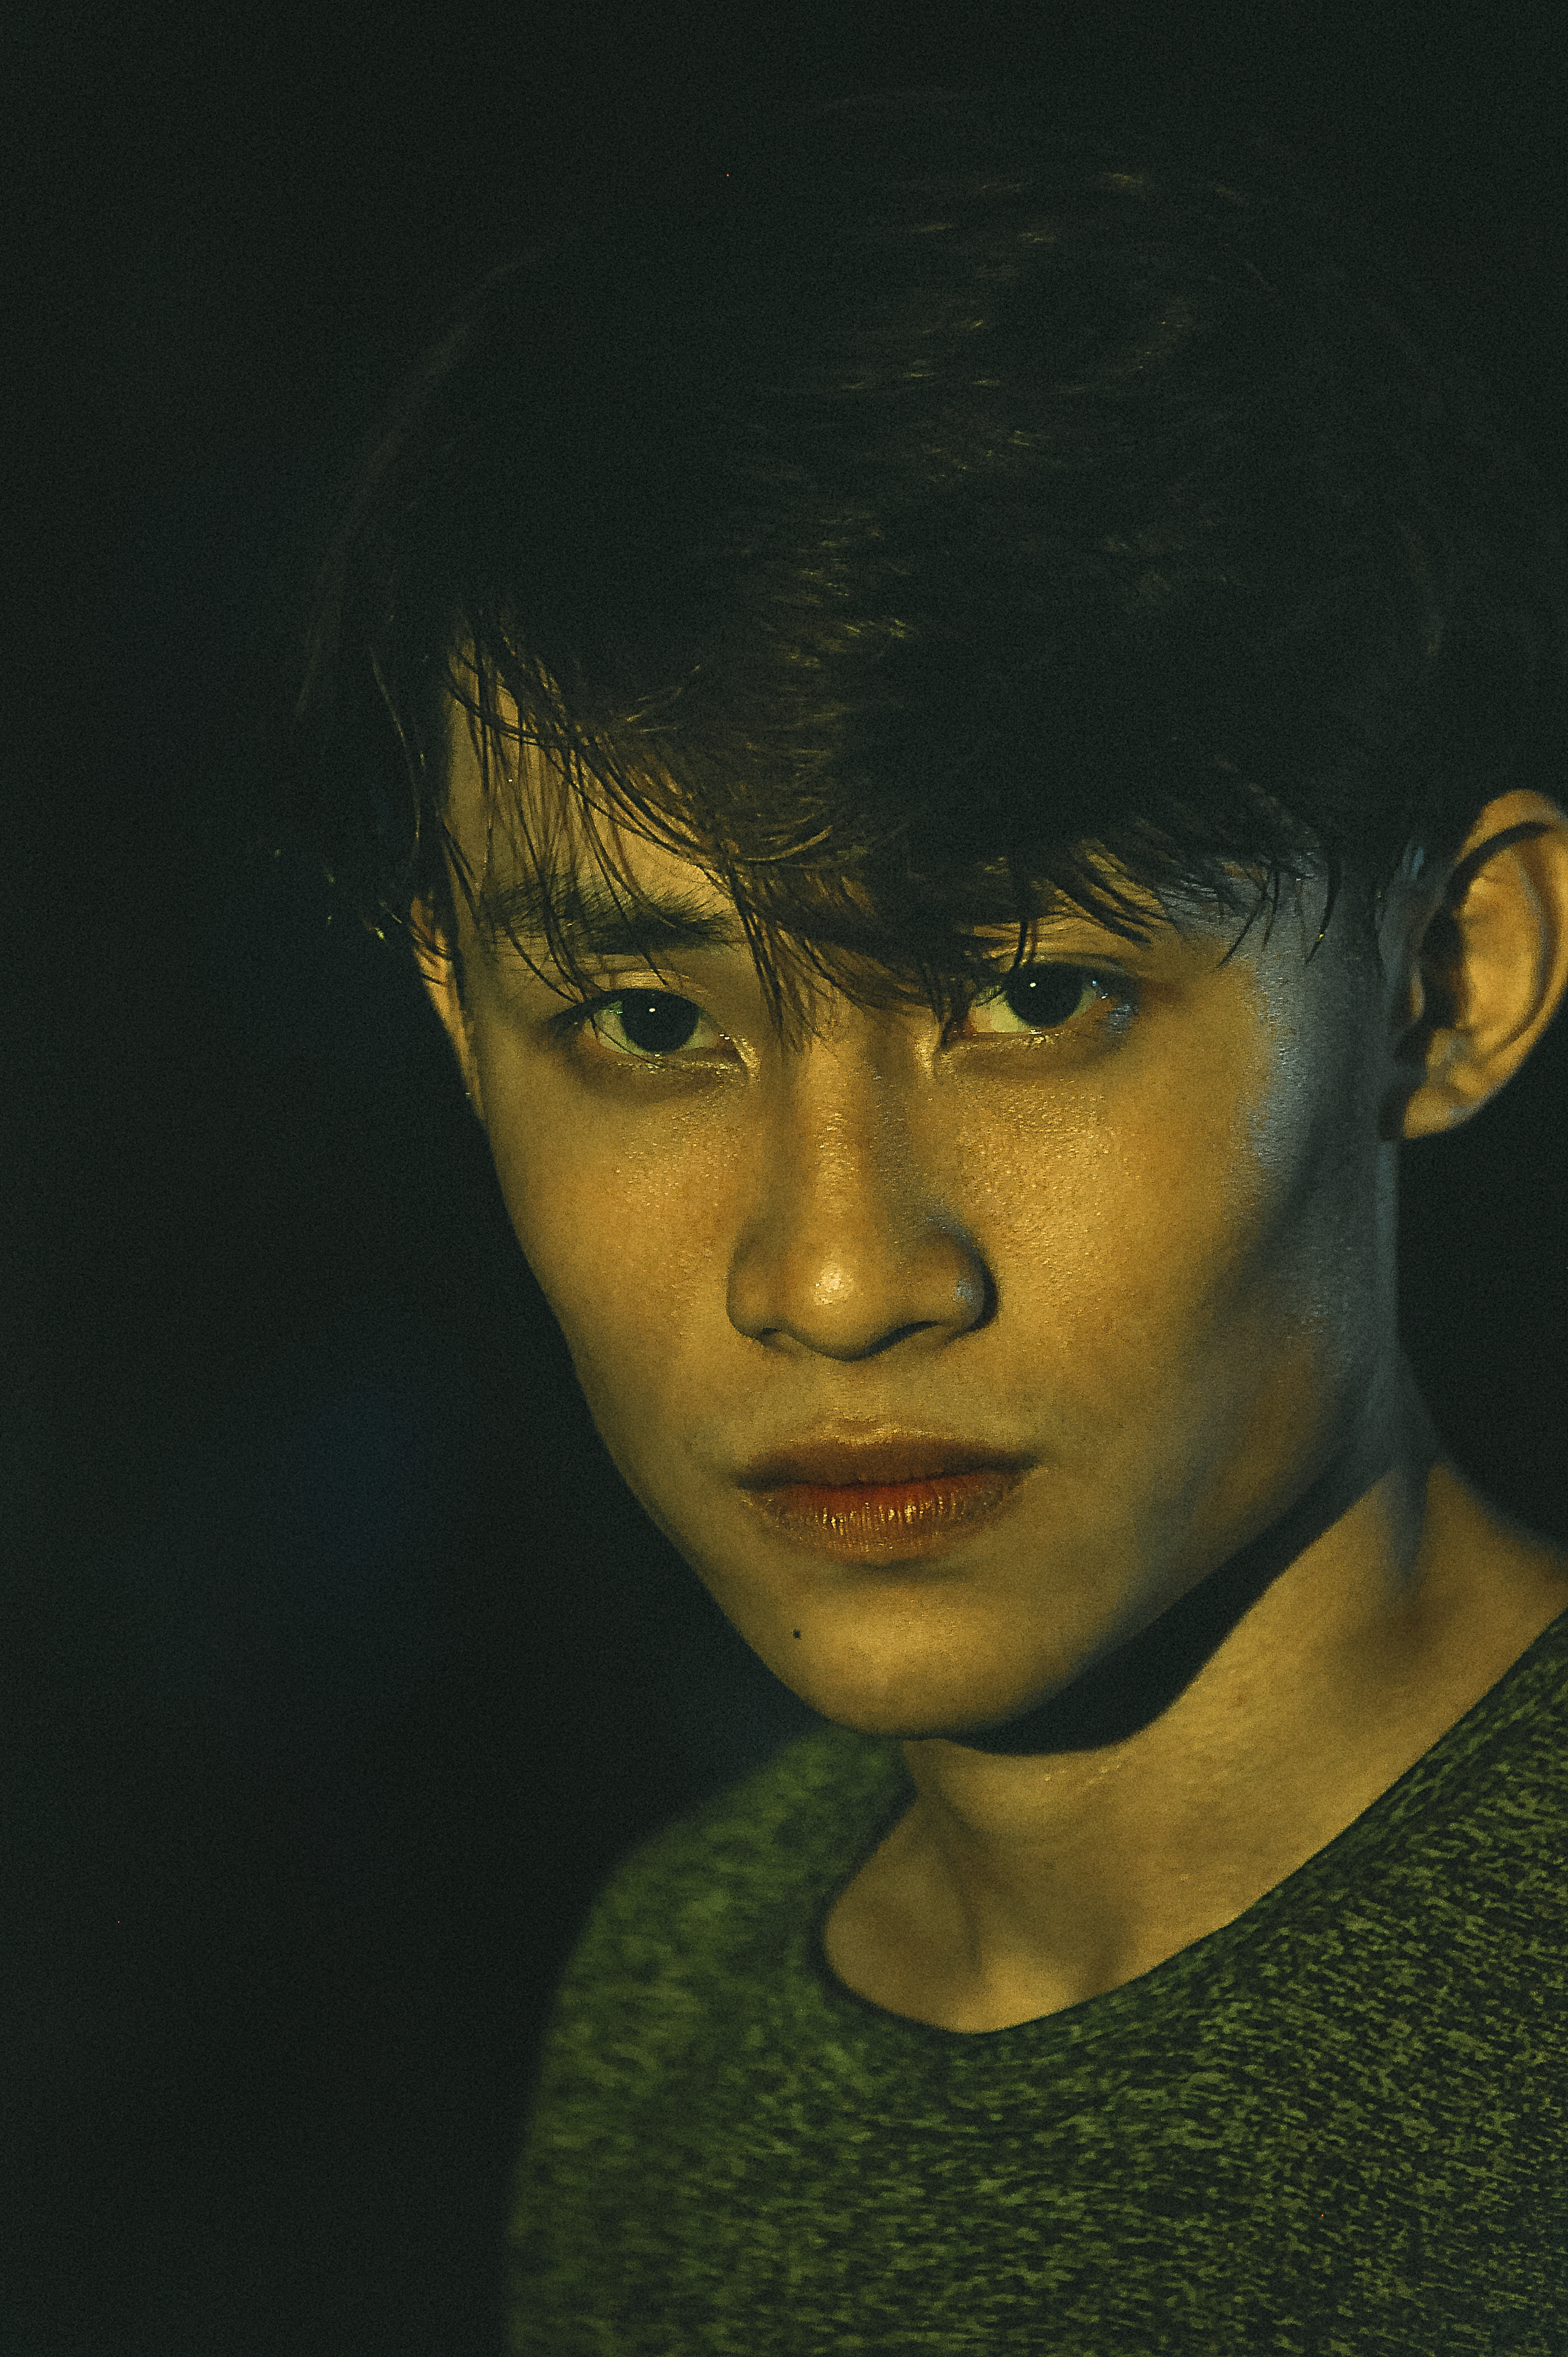
beautiful, boy, face, person, nose, head, eye, forehead, human, portrait, close up, cheek, black hair, darkness, computer wallpaper, sky, portrait photography